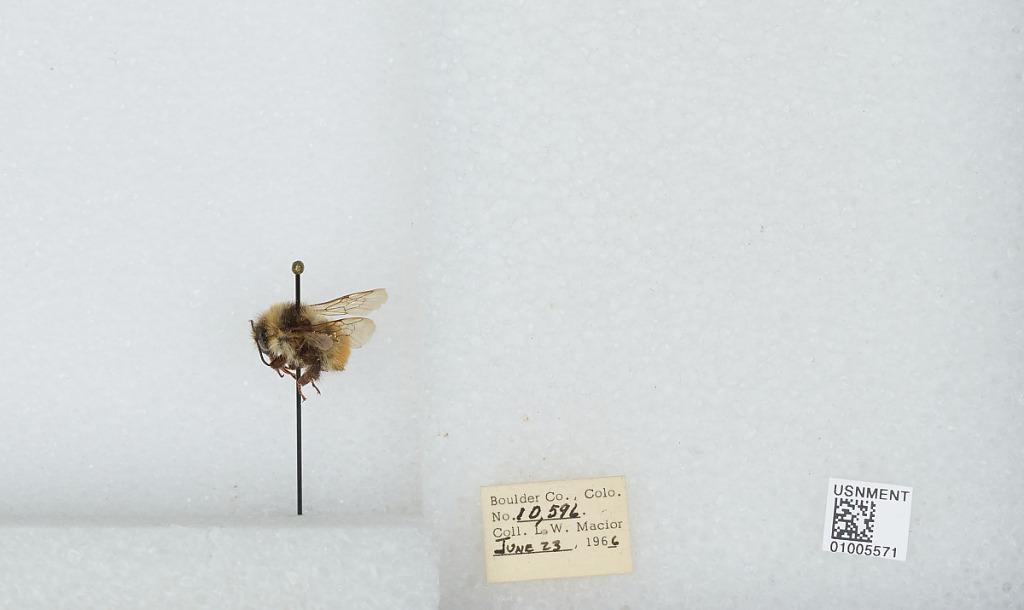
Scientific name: Bombus (Pyrobombus) centralis Cresson
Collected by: L. Macior
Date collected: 1966-6-23
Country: United States
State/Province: Colorado
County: Boulder
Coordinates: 40.09, -105.36